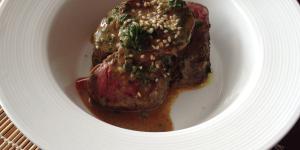
lomo liso al horno